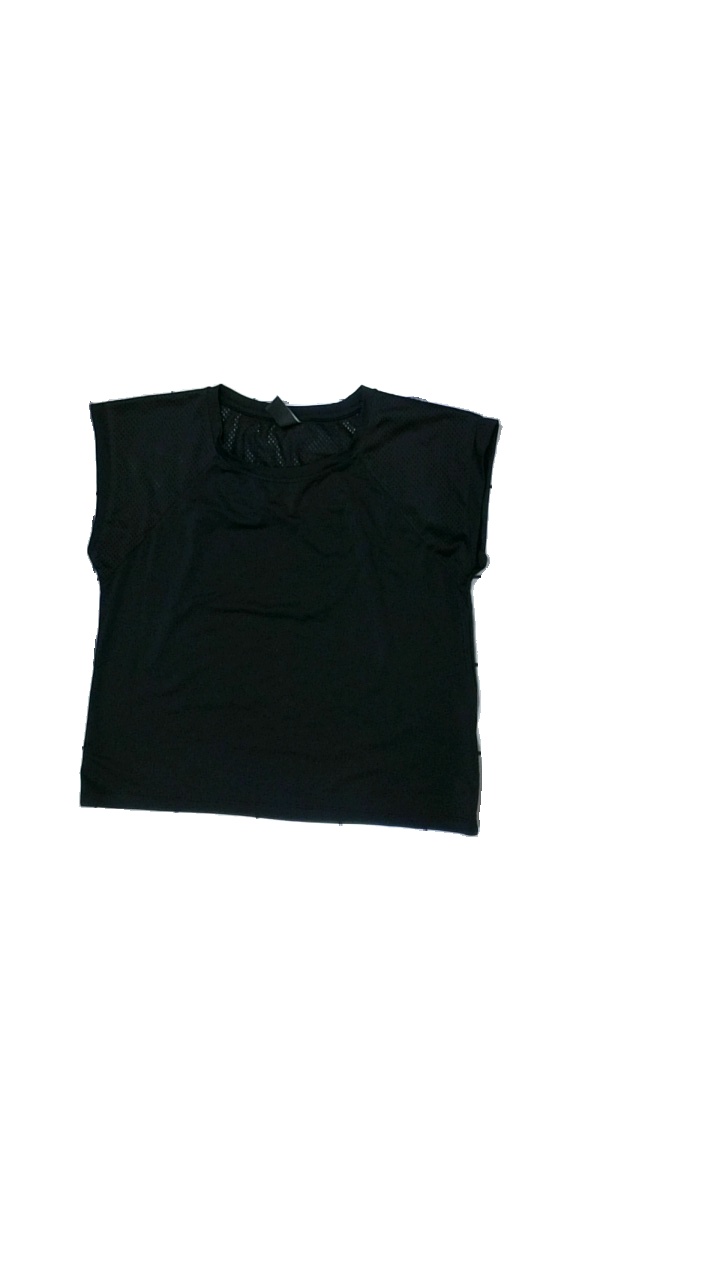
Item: T-shirt (Children)
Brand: Soc (stadium)
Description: svart tränings tröja med logga bak
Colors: Black
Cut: Regular
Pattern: Logo print
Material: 100% polyester
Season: All
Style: Sports
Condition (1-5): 5
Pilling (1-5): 5
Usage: Reuse
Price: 50-100